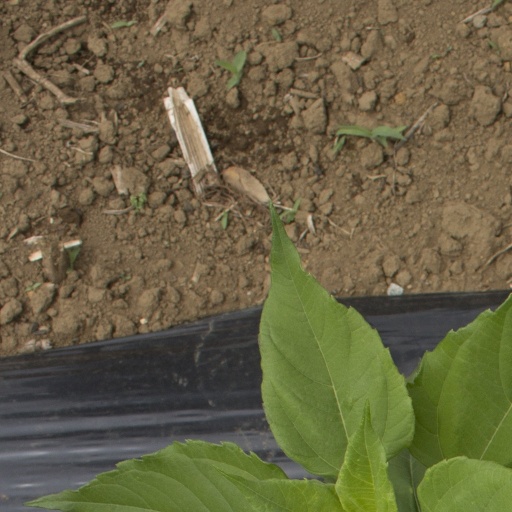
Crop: Jerusalem artichoke